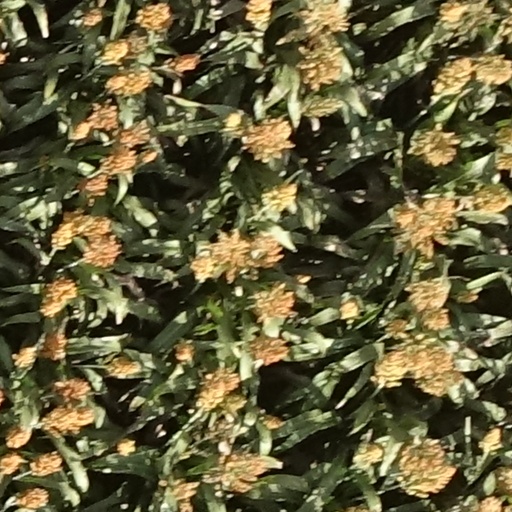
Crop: sorghum